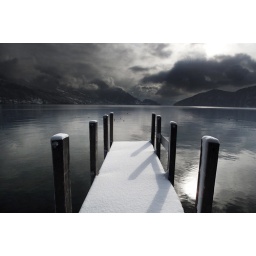
Snow covered boat landing in Weggis, lake Lucerne, Switzerland.Not property released.